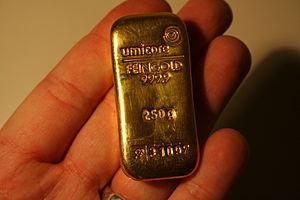
Un lingotin d'or est un « minilingot » numéroté de titre au moins égal à 995 millièmes, généralement 999,9. Il peut se décliner en versions de 10, 20, 1 once troy, 50, 100, 250 ou 500 g. Le lingot d'or usuel coté pèse 1 kg. Les frais de fonderie expliquent en partie la surcote des tailles réduites.
Umicore est une entreprise belge de production et recyclage de métaux non ferreux, issue de l'Union minière du Haut Katanga, spécialisée dans la production de zinc et de produits avancés, métaux précieux, catalyseurs, etc.